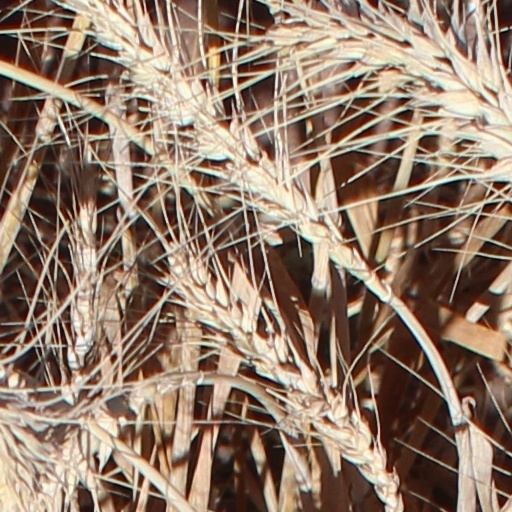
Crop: wheat